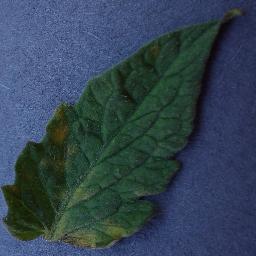
Label: Tomato___Leaf_Mold